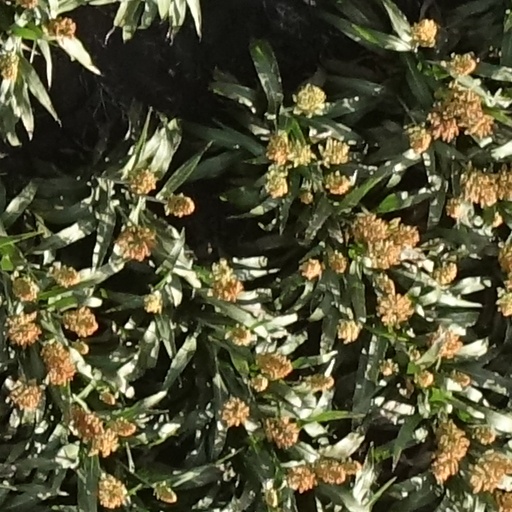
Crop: sorghum